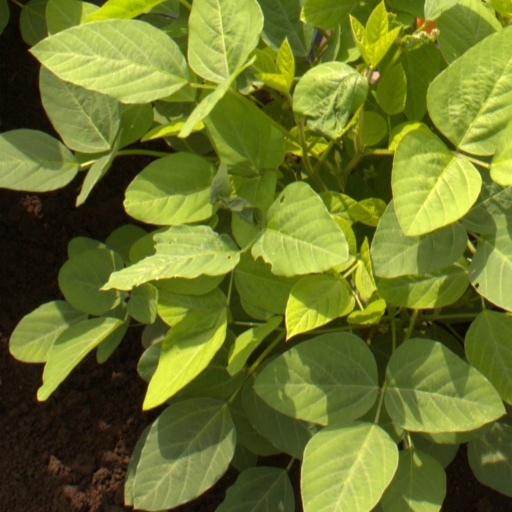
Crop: soybean